UEFA Conference League

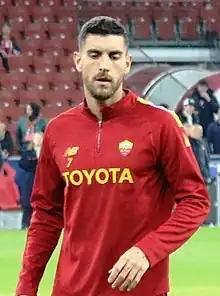
Pellegrini, the first winner of the Player of the Season award in 2022

Similar to the UEFA Champions League, qualification to the Conference League is split into two paths – separating champions and non-champions – and contains three rounds plus a play-off. However, unlike the Champions League, the Champions Path will only be contested by teams eliminated from Champions League qualifying and consequently relegated either directly into the Conference League or via a second relegation from the UEFA Europa League as a result of two straight eliminations.